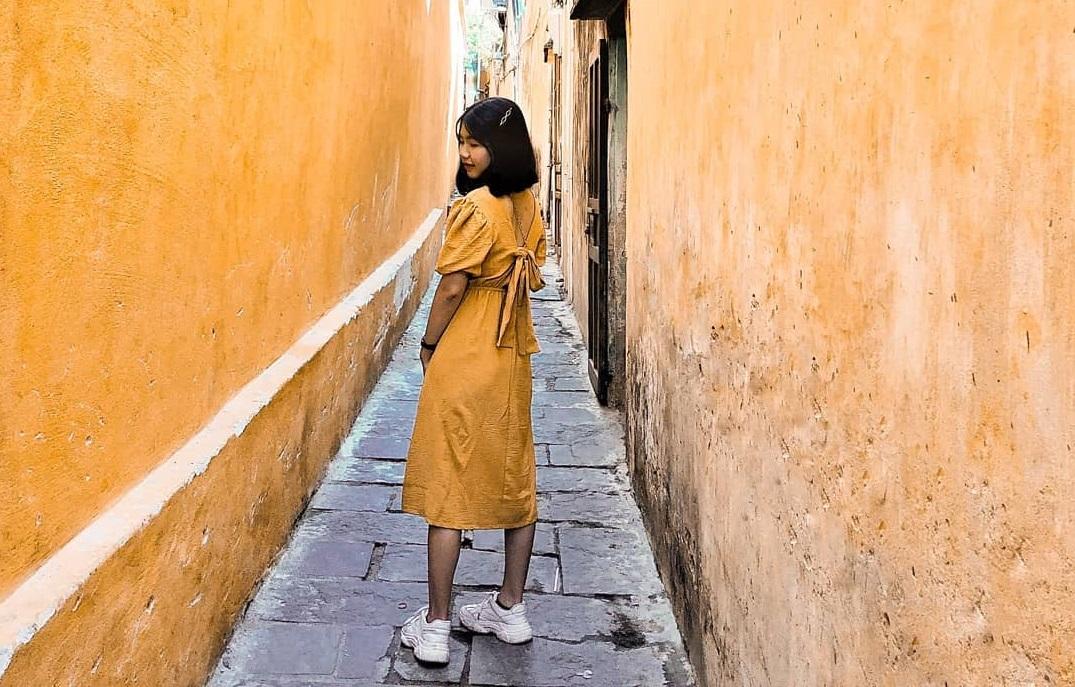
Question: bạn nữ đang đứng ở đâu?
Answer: trong một con hẻm hẹp